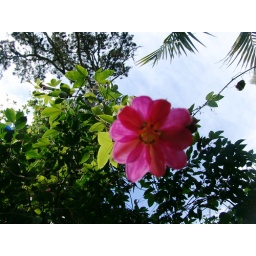
flower in golden gate park